Maryland–Virginia football rivalry

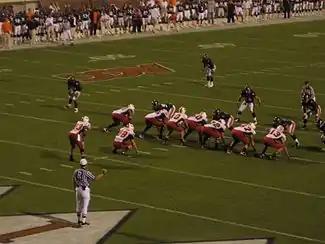
Maryland lines up against Virginia in Charlottesville in 2008. Maryland was held scoreless in the game, losing 31–0.

Several factors contribute to the intensity of the rivalry. The two states, and their eponymous flagship universities based in Charlottesville, Virginia and College Park, Maryland, respectively, share close historical and cultural ties. The schools are located in relatively close geographic proximity, separated by about . Due in large part to this proximity, the schools aggressively compete for recruits in the Mid-Atlantic region. Former Maryland coach Ralph Friedgen expressed the importance of the rivalry by stating, "It's a potential rivalry in every sport we play. They're border states. We compete for students, not just athletes."